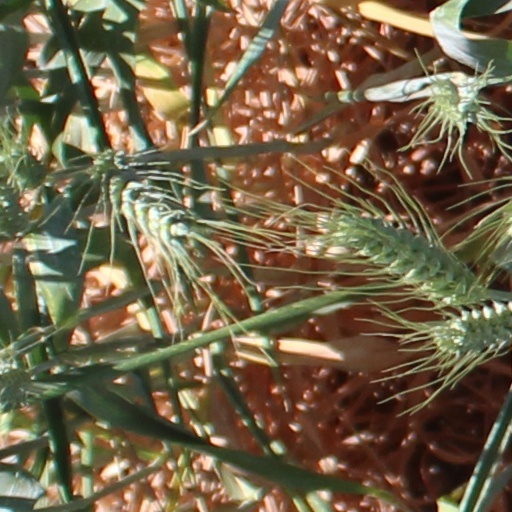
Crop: wheat